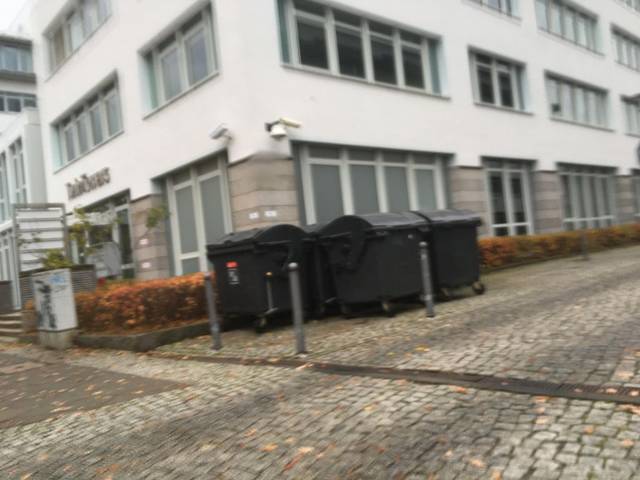
Region: Germany
Coordinates: 52.496, 13.456